No Good Either Way

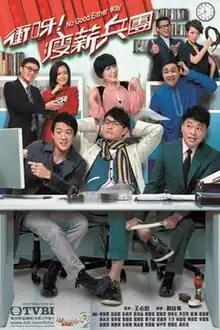
Promo poster

No Good Either Way is a Hong Kong television comedy-drama serial produced by TVB under executive producer Amy Wong. It stars Ruco Chan, Kristal Tin and Louis Yuen, with Natalie Tong, Jason Chan Chi-san, Stephen Au and Florence Kwok as the major supporting cast. The first episode premiered on 11 June 2012.